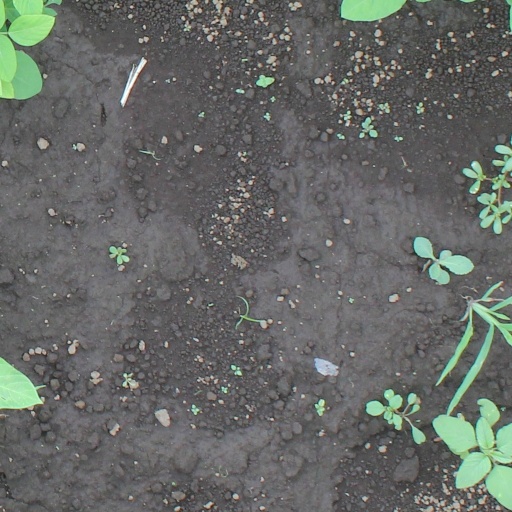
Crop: soybean